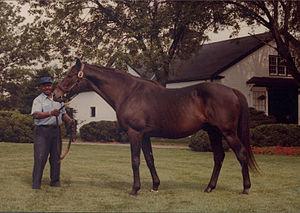
Le Temple de la renommée des courses américaines a été fondé en 1951 à Saratoga Springs, dans l'état de New York, pour honorer les chevaux, entraîneurs et jockeys des courses de pur-sang.